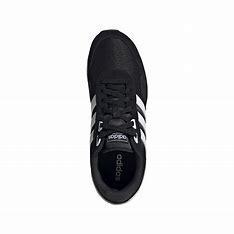
Brand: Adidas
Model: 8K 2020